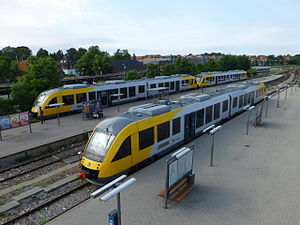
Lokaltog
Togsæt at typen Lint 41 i Hillerød.
Lokaltog er et dansk jernbaneselskab, der driver ni privatbaner på Sjælland, Lolland og Falster. Selskabet blev dannet 1. juli 2015 ved fusion af Lokalbanen og Regionstog A/S.Trafikselskabet Movia er delejer.